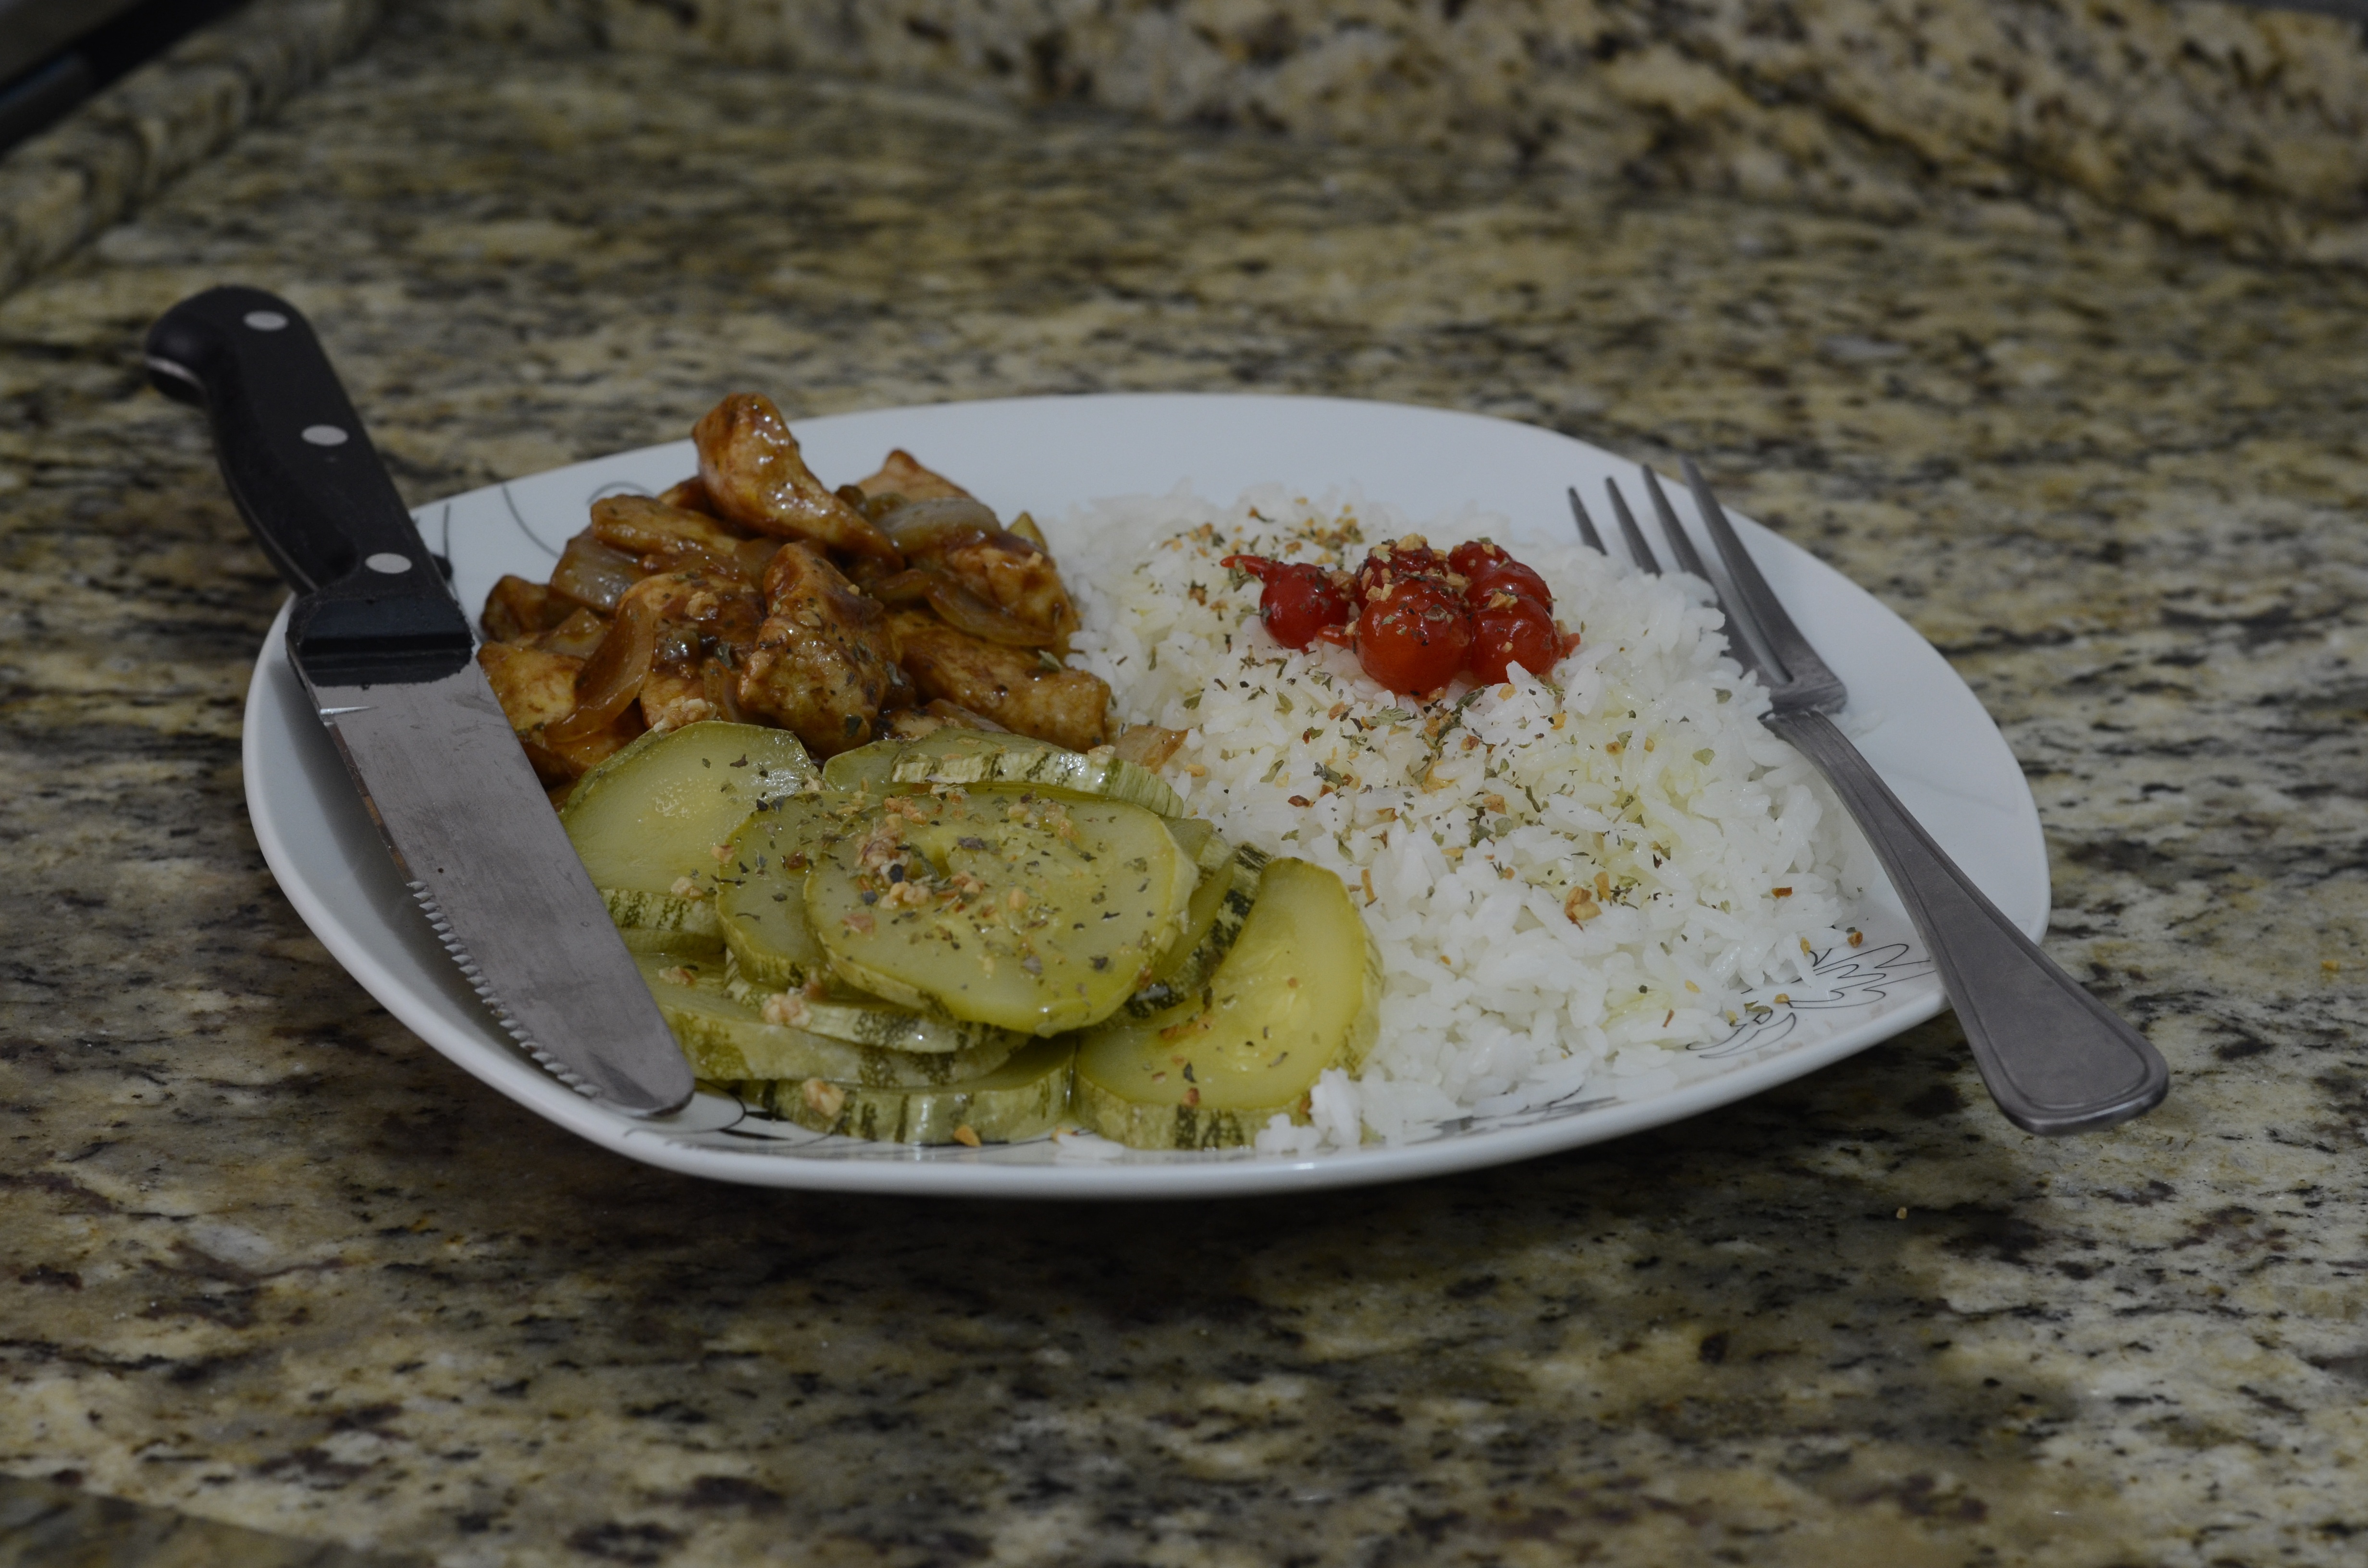
home, dish, meal, food, produce, vegetable, breakfast, lunch, cuisine, vegetarian food, healthy eating, hunger, curry